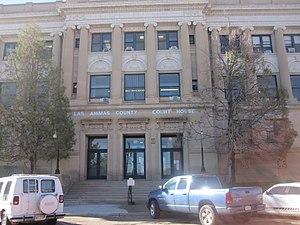
Le comté de Las Animas est un comté du Colorado. Son siège est Trinidad.